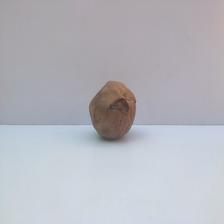
Size: Spoiled